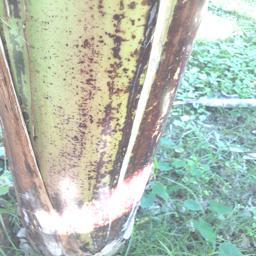
Label: PSEUDOSTEM WEEVIL